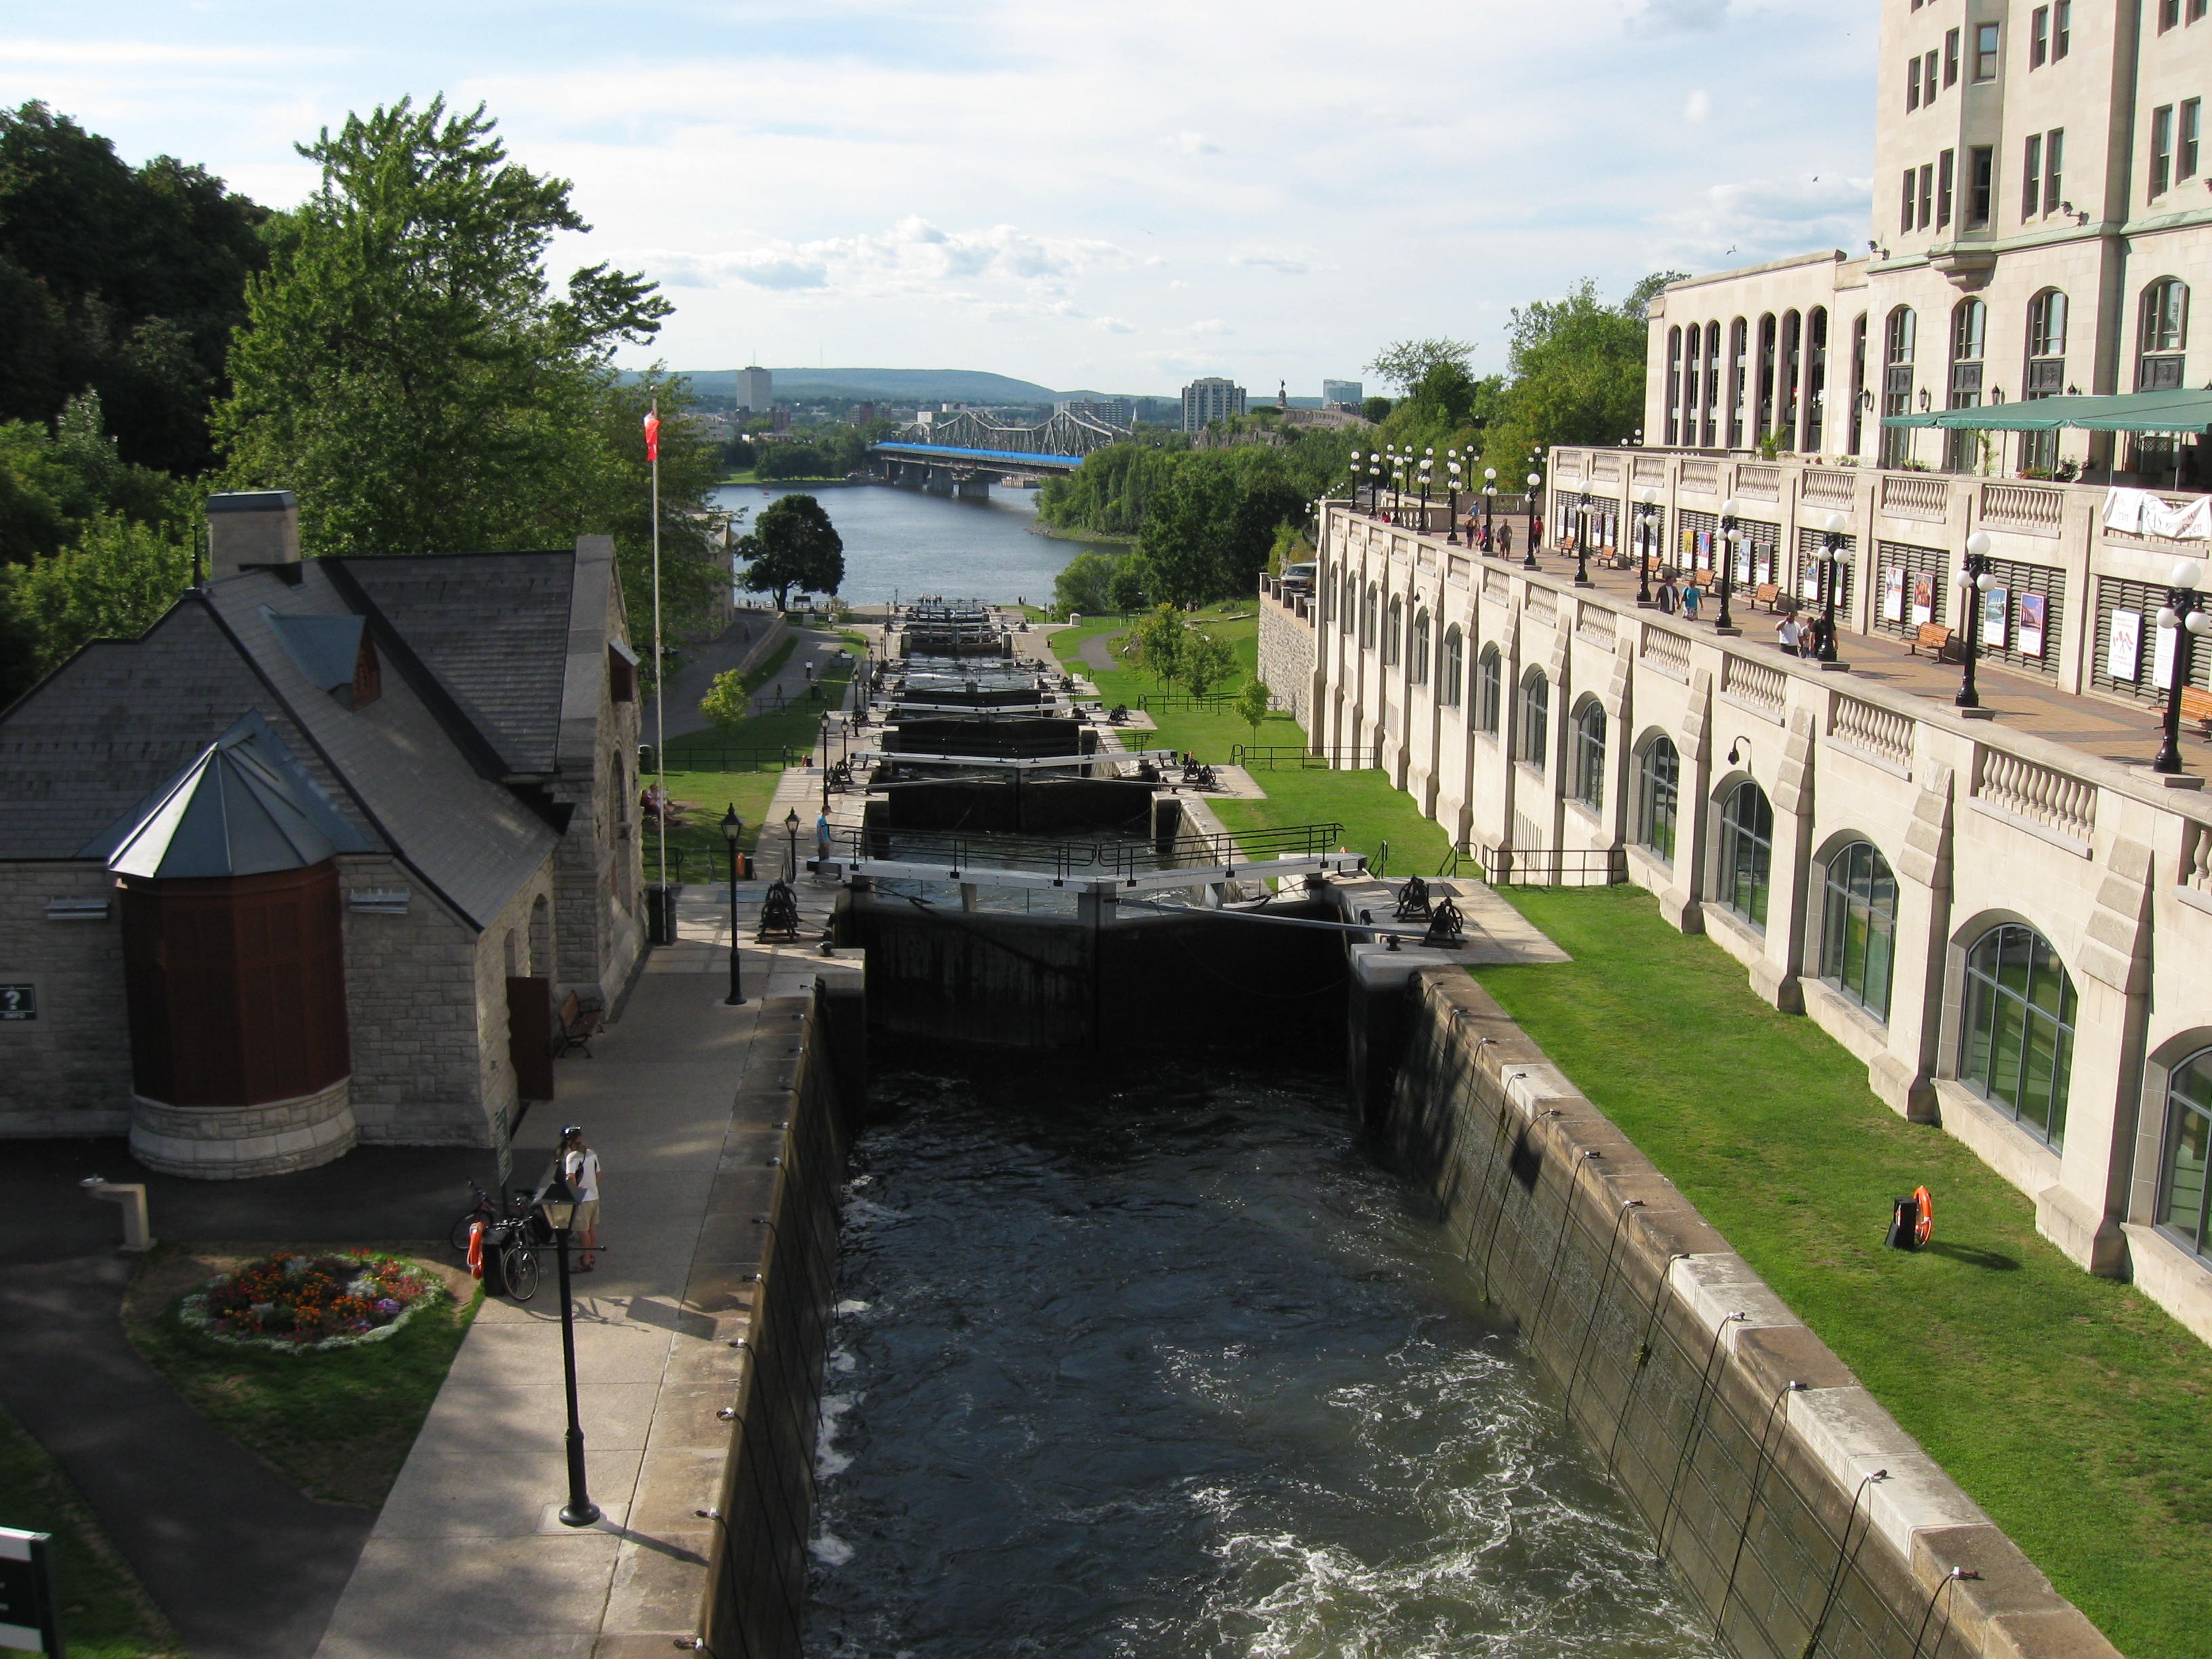
outdoor, structure, bridge, crossing, river, canal, transit, transport, construction, vehicle, journey, waterfront, trip, route, waterway, body of water, outdoors, engineering, nautical, infrastructure, passage, exploration, channel, locks, access, watercourse, estuary, ottawa, structural, destinations, landform, rideau canal